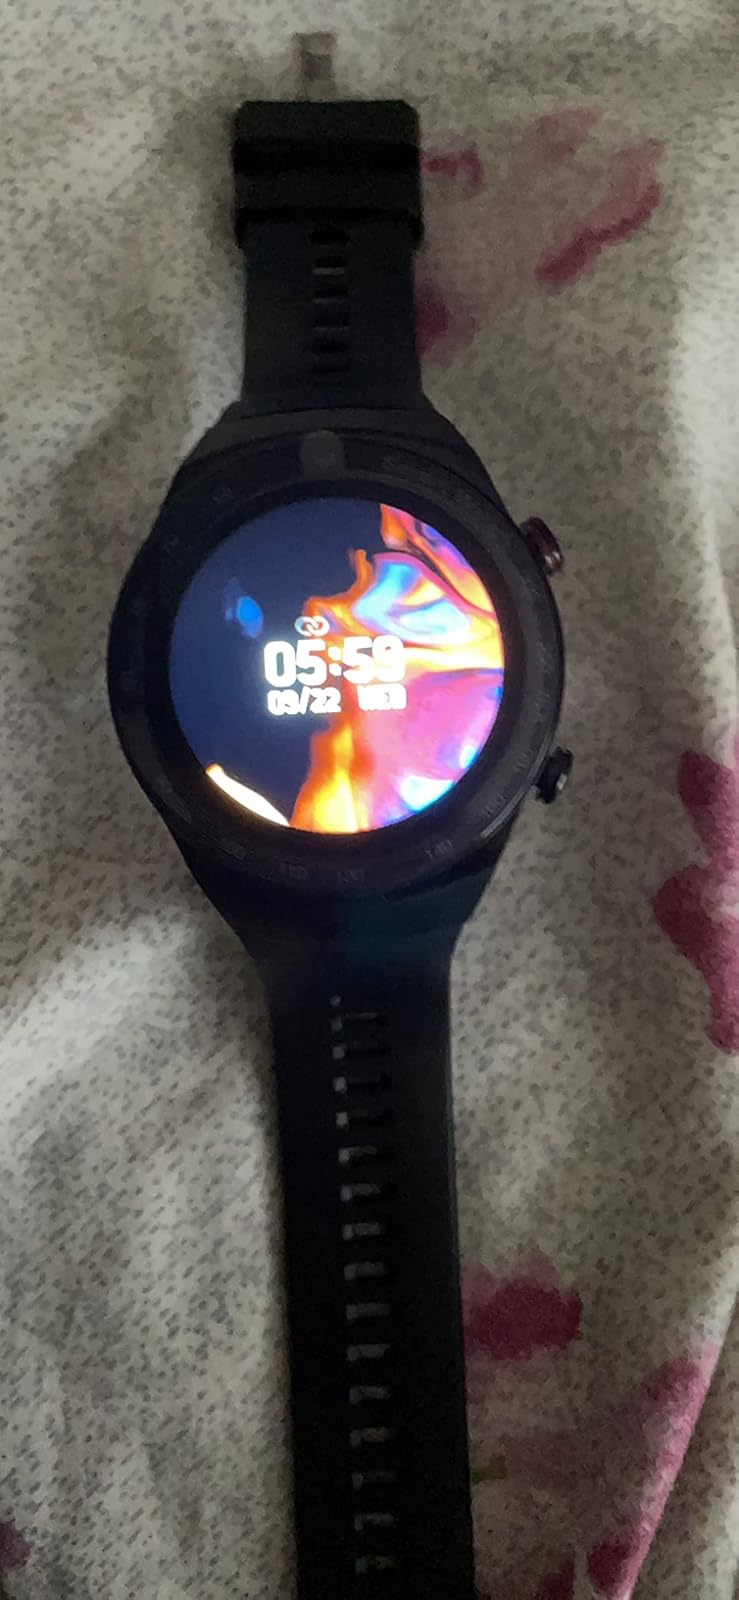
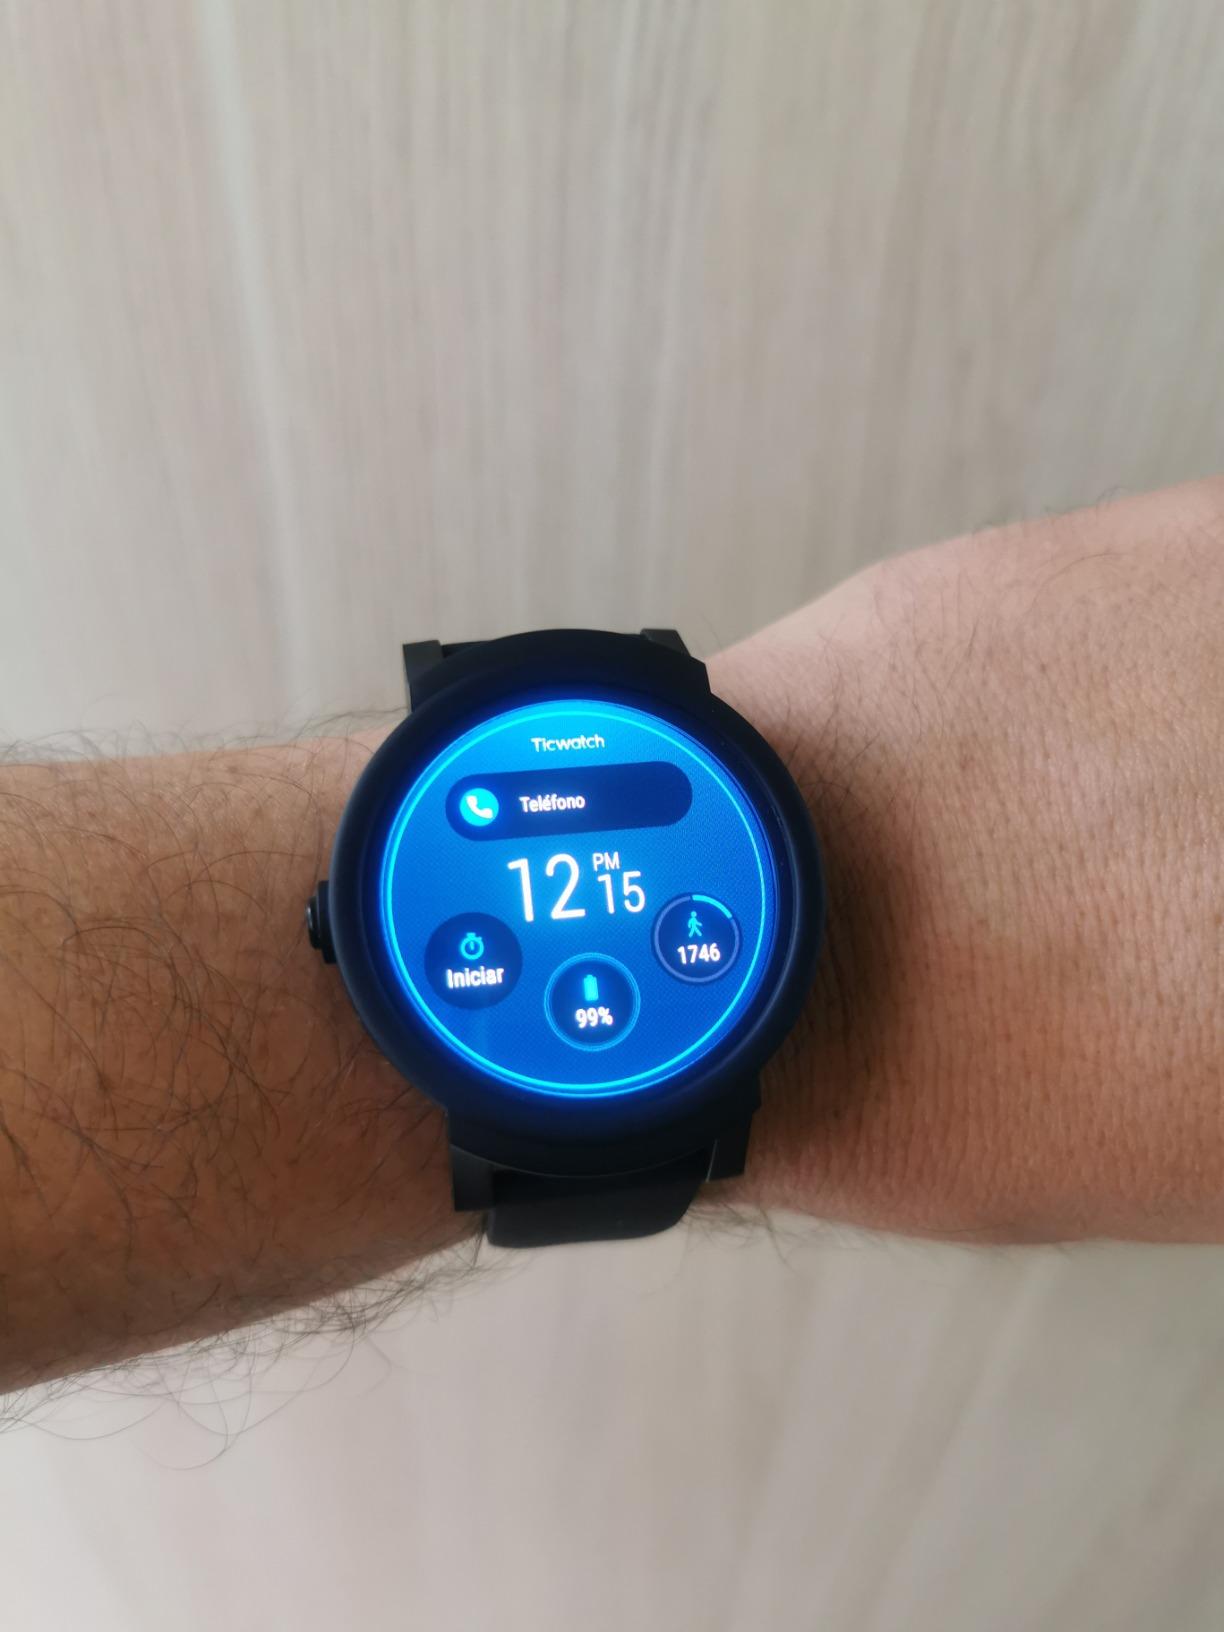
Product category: smartwatch
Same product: no